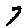
Label: 7